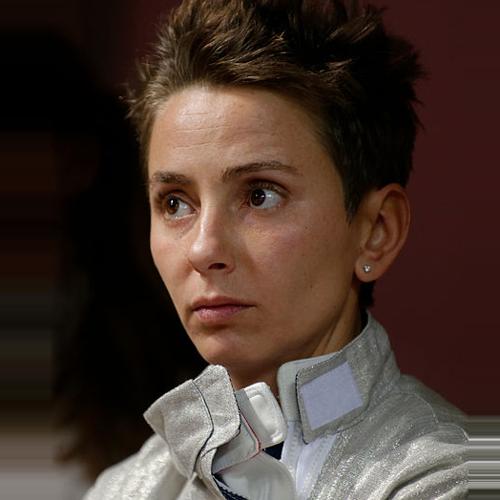
Age: 33